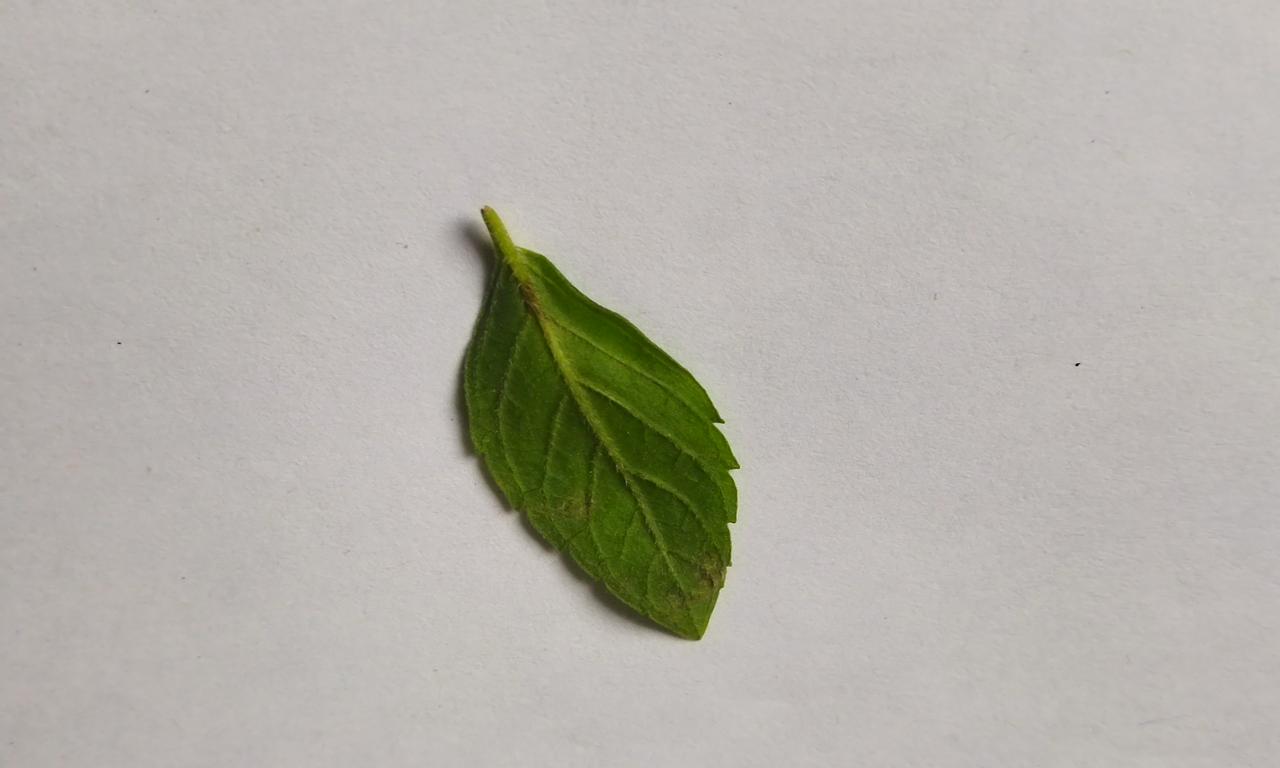
Label: Fresh